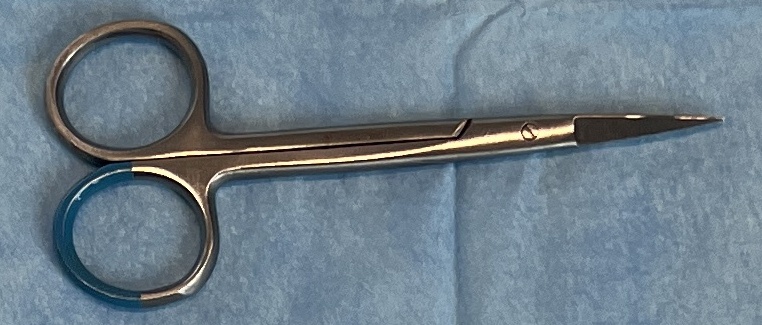
Hinged instrument state: closed